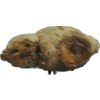
Label: ginger